Rockhampton Hospital

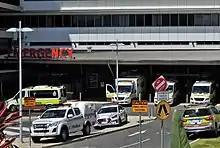
Emergency vehicles parked outside Rockhampton Hospital's emergency department, 2019

After many years of complaints from the community about the lack of parking at Rockhampton Hospital, a new 597-space multi-storey carpark which took 18 months to build at a cost of $25 million, opened in March 2019.